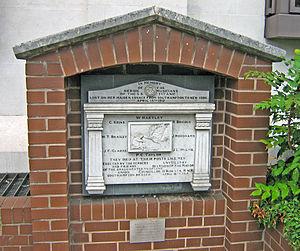
Georges Alexandre Krins est un violoniste belge, membre de l’orchestre du Titanic.
Le naufrage du Titanic a mis fin à la traversée inaugurale du RMS Titanic, un paquebot qui devait relier Southampton à New York. Il se déroule dans la nuit du 14 au 15 avril 1912 dans l'océan Atlantique Nord au large de Terre-Neuve. Le navire heurte un iceberg sur tribord le dimanche 14 avril 1912 à 23 h 40 et coule en moins de trois heures, à 2 h 20. Entre 1 490 et 1 520 personnes périssent, ce qui fait de ce naufrage l'une des plus grandes catastrophes maritimes en temps de paix et la plus meurtrière pour l'époque. De nombreuses personnalités périssent durant le naufrage, parmi lesquelles les milliardaires Benjamin Guggenheim et John Jacob Astor.
Wallace Henry Hartley est un musicien britannique ayant servi sur plusieurs paquebots comme violoniste et chef d'orchestre. En avril 1912, il est chargé de diriger l'orchestre du Titanic. Le 14 avril 1912, le navire heurte un iceberg et commence à couler. Hartley et son orchestre sont chargés de jouer des airs entraînants pour éviter toute propagation de panique. La plupart des témoignages disent qu'ils ont joué jusqu'à la fin du naufrage, terminant par l'hymne Plus près de toi, mon Dieu.
L'orchestre du Titanic est un orchestre composé de huit musiciens, chargé de jouer à bord du paquebot transatlantique Titanic lors de sa traversée inaugurale en avril 1912. Dirigé par Wallace Hartley, qui en a supervisé la formation, il comprend également Theodore Brailey, John Hume, Percy Taylor, Frederick Clarke, John Woodward, Roger Bricoux et Georges Krins. Tous sont britanniques à l'exception des deux derniers et ont joué pour de prestigieux orchestres, sur terre et mer. Ils sont engagés par la Black Talent Agency, qui dispose, en dépit de nombreuses polémiques, du monopole des orchestres de paquebots.